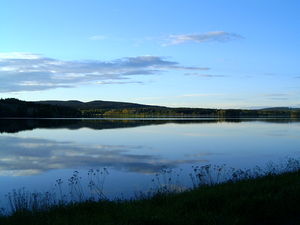
Hosjön
Hosjön er en mindre sø i det østlige Falun. Højden over havet plejer ikke angives på kort, men ligger noget over Runns ca. 106 m. Søen fyldes på af Sundbornsån og løber via Korsnäs ström ud i Runn. Den ingår således i Svärdsjövattendragets vandsystem. På den sydlige side af søen ligger Falu-bydelen Hosjö, mens der på den nordlige side er landsby. Blandt andet er Rottneby herrgård beliggende nord for Hosjön. I øst findes en vig som heder Romsarvsviken. At gå rundt om søen indebærer en spadseretur på ca 6-8 kilometer.